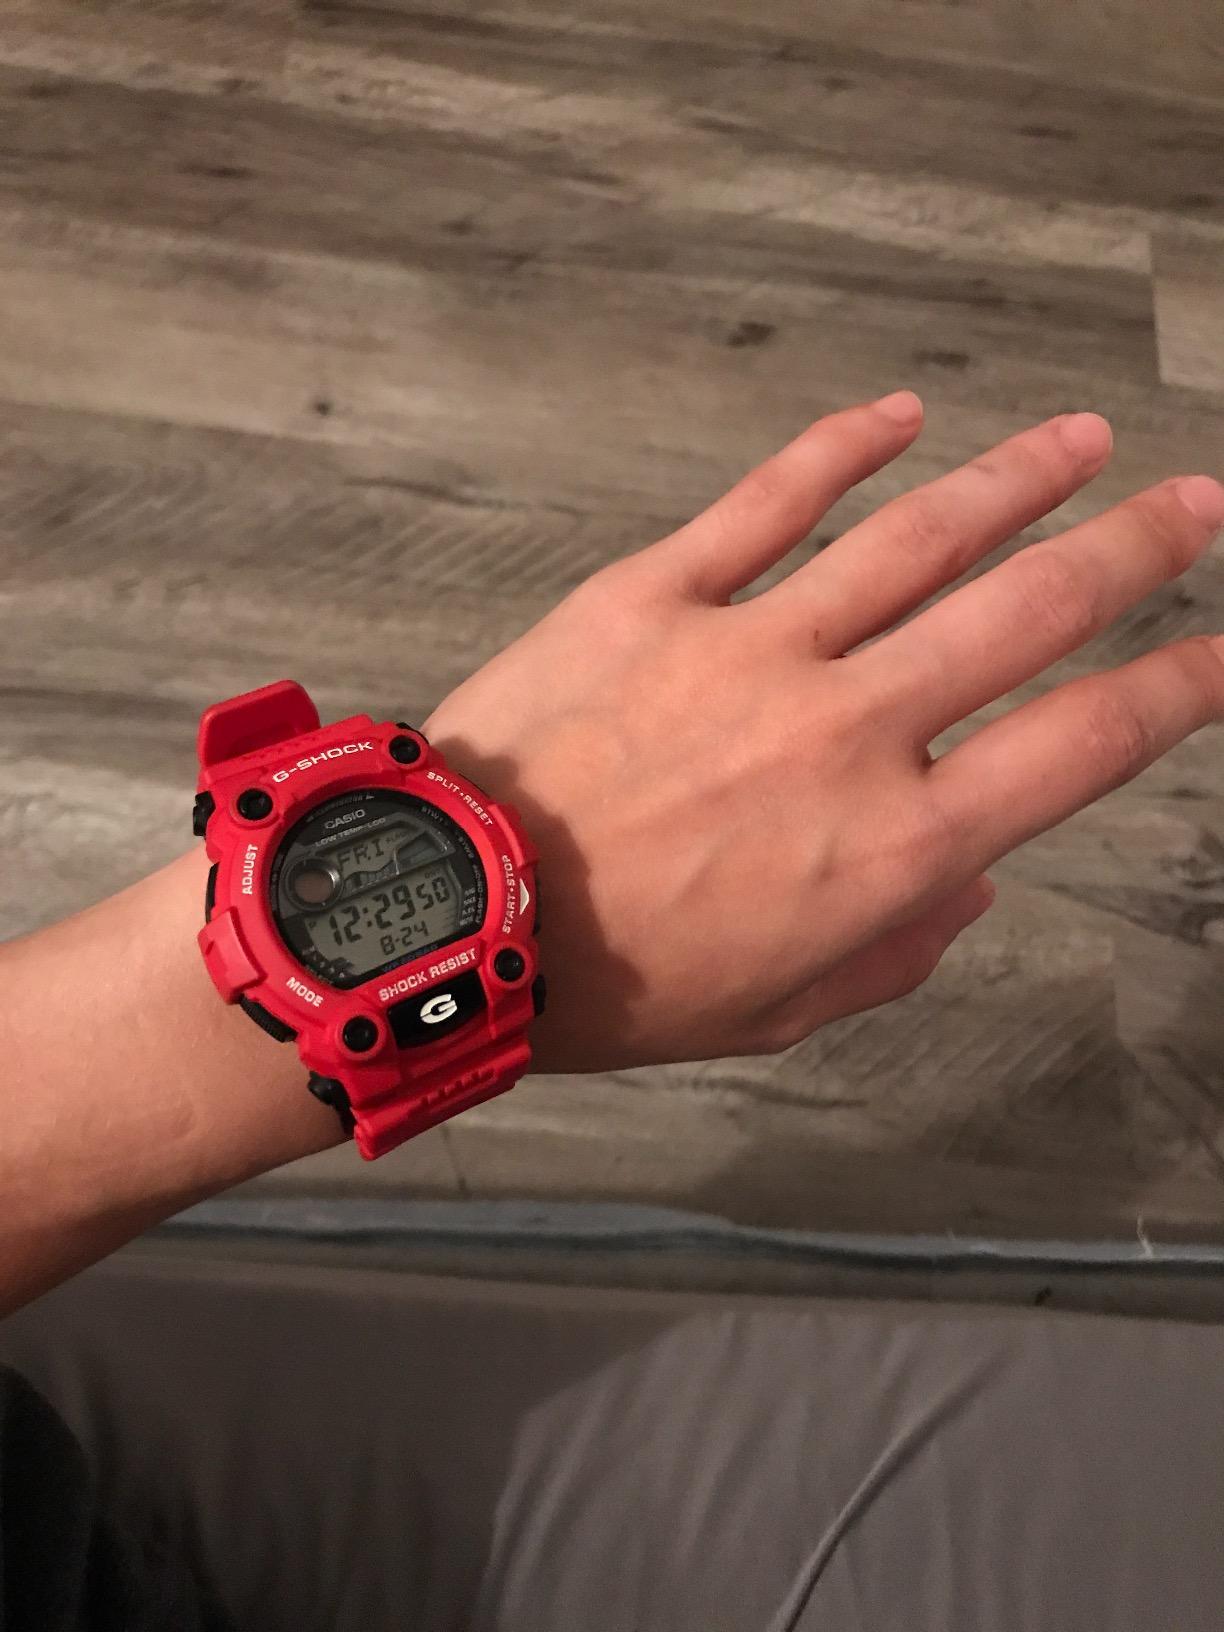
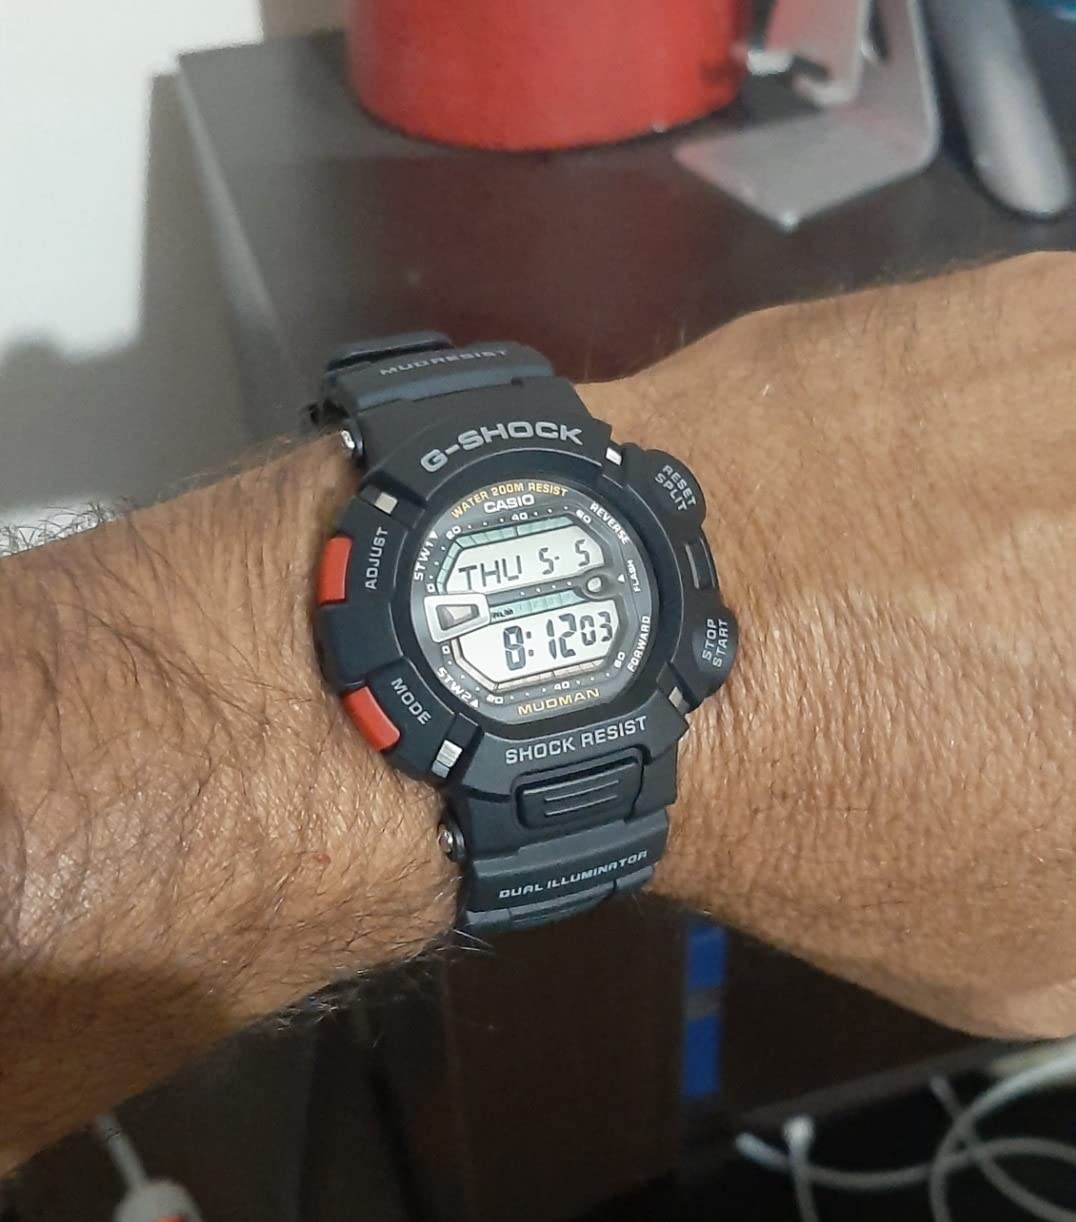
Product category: accessories_watch
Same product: no